RoboCop (character)

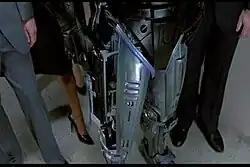
RoboCop holstering weapon

RoboCop's vision has an internal zoom capability for better aim, as well as tracking. RoboCop also has different vision modes, but the only one that has been used in the movies was thermal vision, as seen in "RoboCop" and "RoboCop 3". His systems use a grid which is crucial to RoboCop's targeting, as well as bullet trajectory (allowing him to make ricochet shots), though apparently the targeting reticle of RoboCop is internal to him, as seen in the first movie. As seen in "RoboCop 2", RoboCop's programming prevents him from targeting children, which allowed Hob to shoot RoboCop and escape the Nuke drug lab. He also has a recorder which can detect voice fluctuations and stress, as well as play back audio/visual. This recording capability enables RoboCop to document any situation he encounters with perfect recall and unbiased neutrality, with his memory being deemed through legal agreement as admissible evidence in a court of law. As seen in "RoboCop 2", RoboCop possesses a directional microphone with which he can track conversations from a distance. It would seem to be very sensitive, as he can hear vehicles approaching from afar despite being indoors (as he did when he was hiding out in "RoboCop 3").